Handa and Bhonda

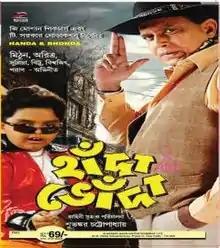
DVD Cover

Handa and Bhonda is a 2010 Indian Bengali-language drama film directed by Subhankar Chattopadhyay, starring Mithun Chakraborty, Aritra Dutta Banik, Biswajit Chakraborty and Supriya Devi in lead roles.